Heyington railway station

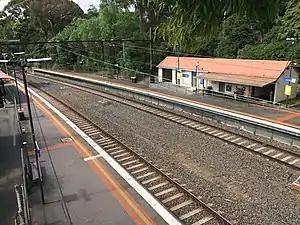
Southbound view of the station platforms, January 2021

Heyington railway station is a commuter railway station on the Glen Waverley line, which is part of the Melbourne railway network. It serves the eastern suburb of Toorak, in Melbourne, Victoria, Australia. Heyington station is a ground level staffed station, featuring two side platforms. It opened on 24 March 1890, with the current station provided in 1975.